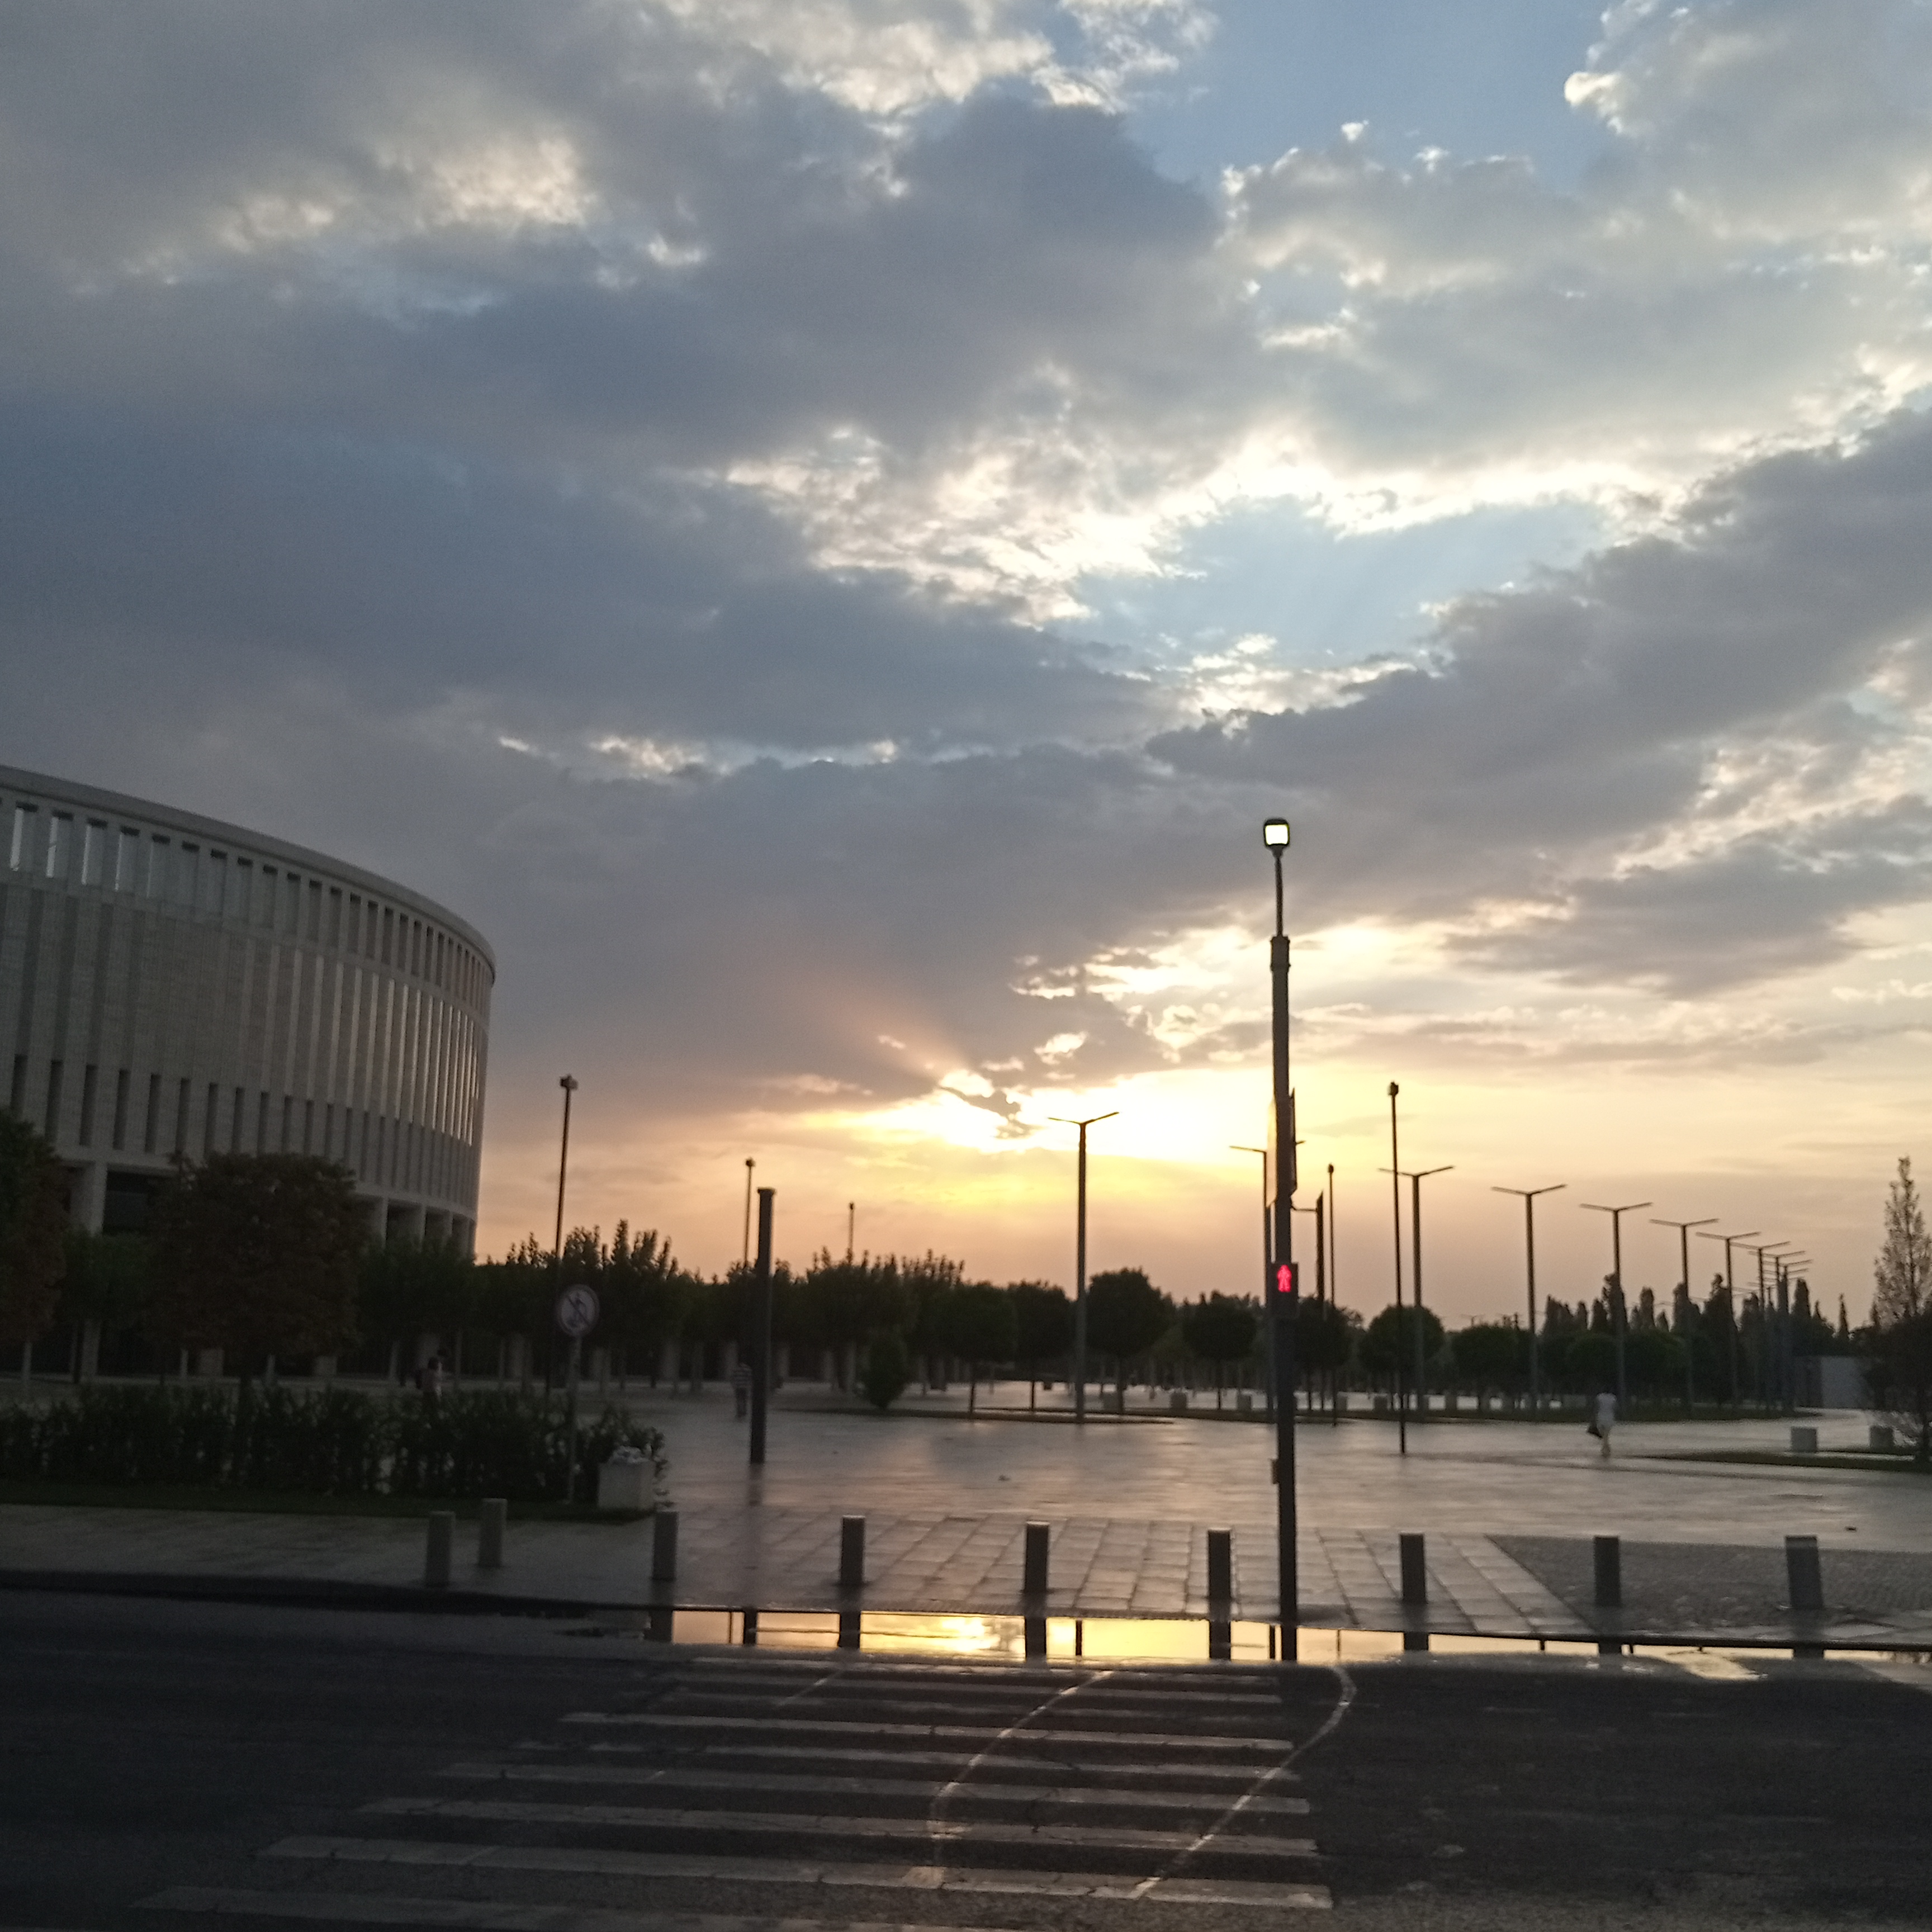
nature, cloud, water, sky, water resources, atmosphere, afterglow, dusk, sunlight, sunset, sunrise, horizon, city, cumulus, lake, waterway, landscape, tree, urban area, dock, winter, reflection, darkness, dawn, street light, evening, meteorological phenomenon, ocean, night, town, reservoir, bridge, stadium, sound, pier, sea, sport venue, sun, arena, channel, river, skyline